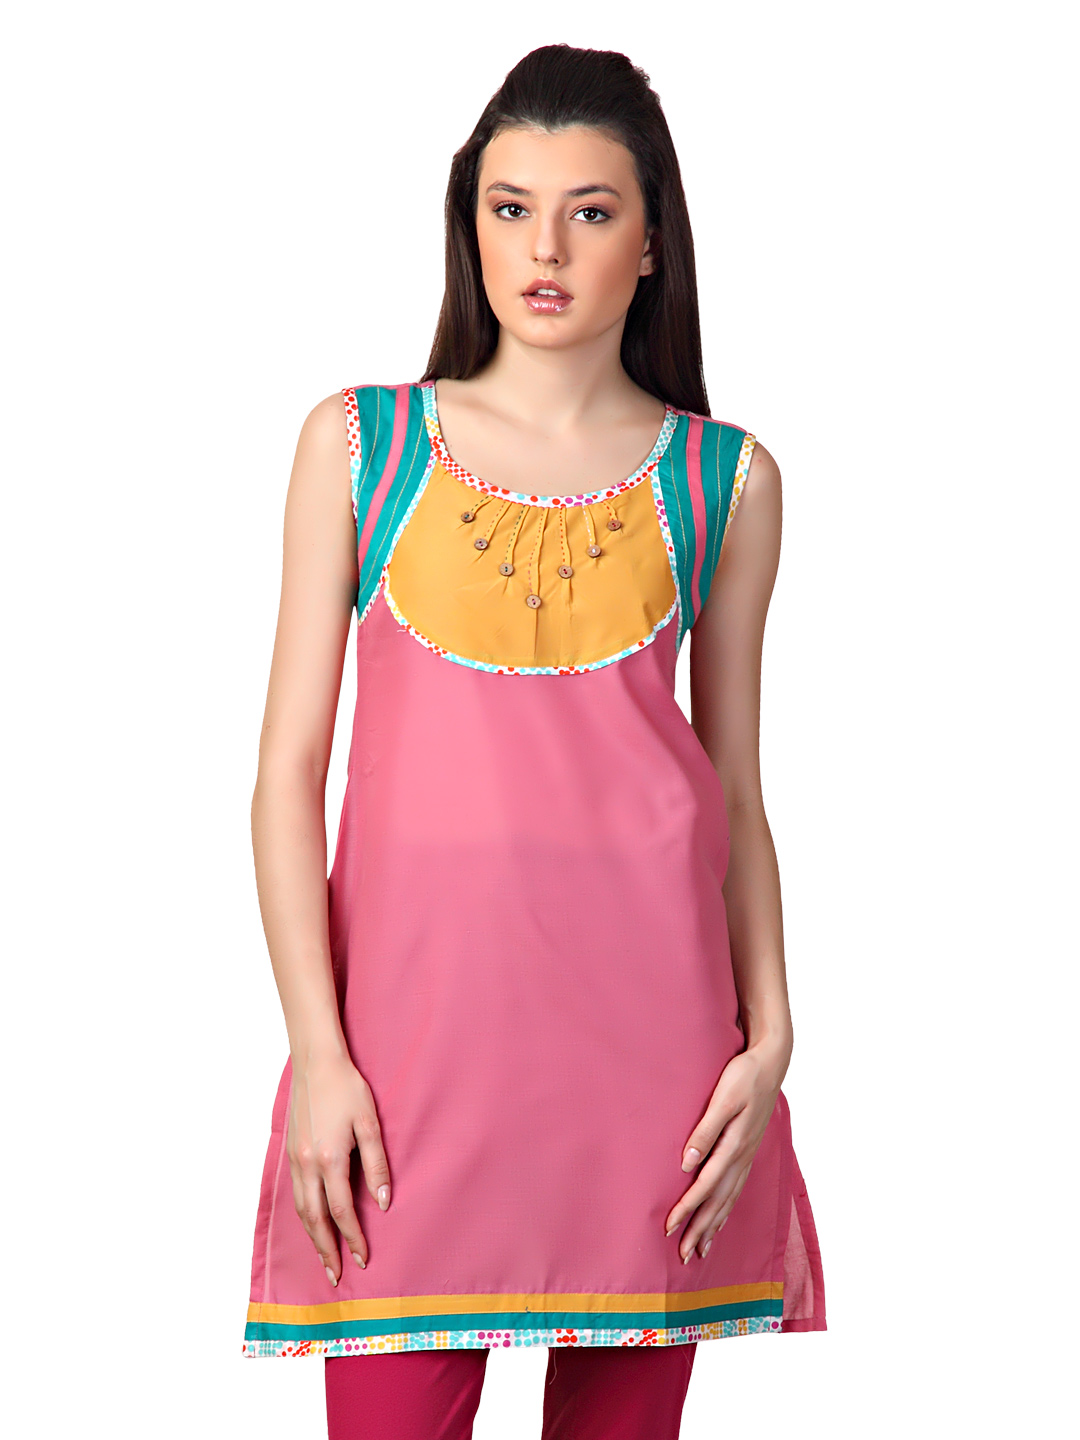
Span Women Pink Kurta
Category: Apparel / Topwear / Kurtas
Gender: Women
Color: Pink
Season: Summer 2012
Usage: Ethnic